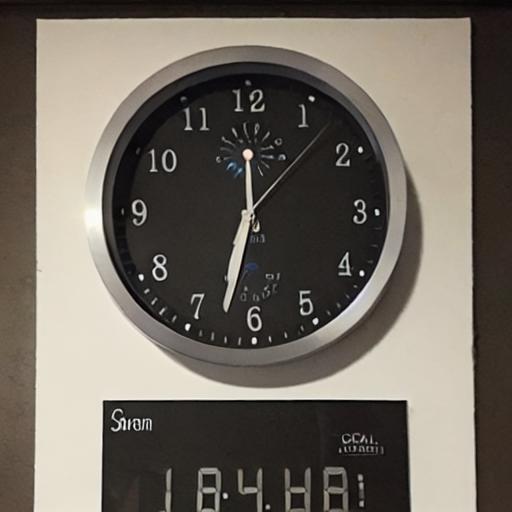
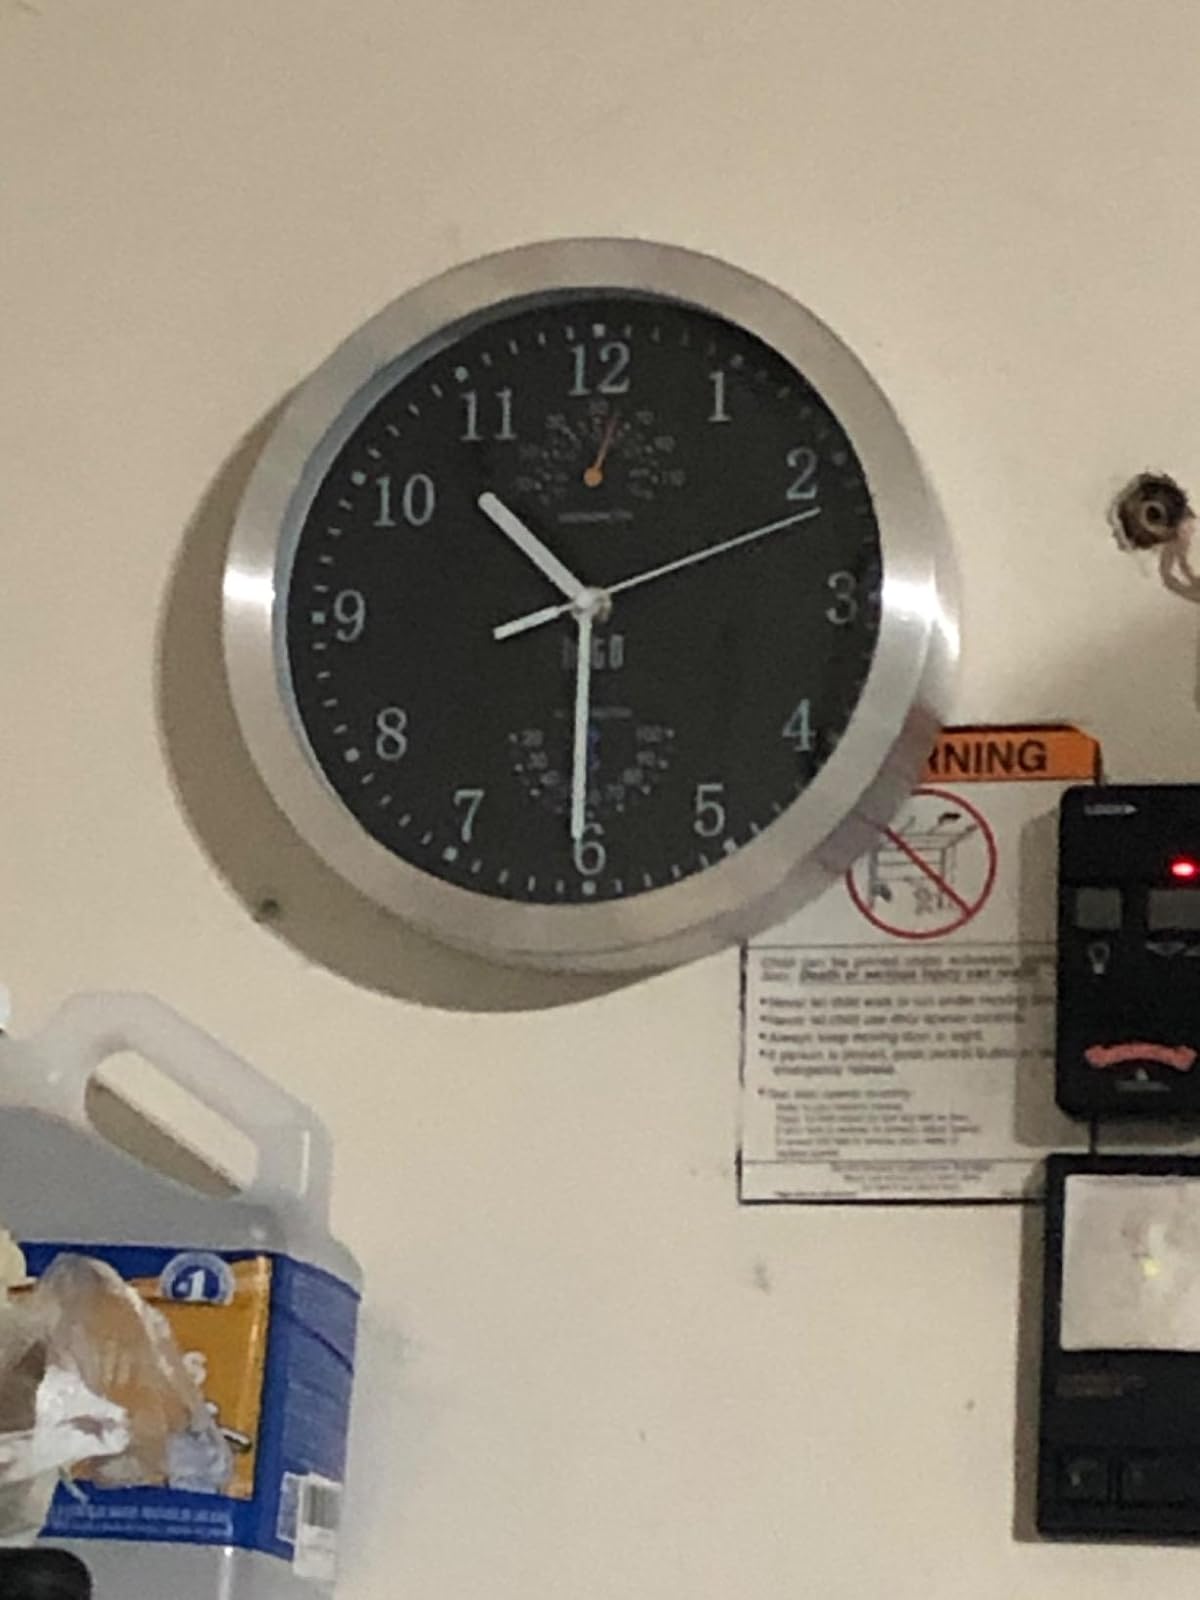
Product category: clock
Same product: no